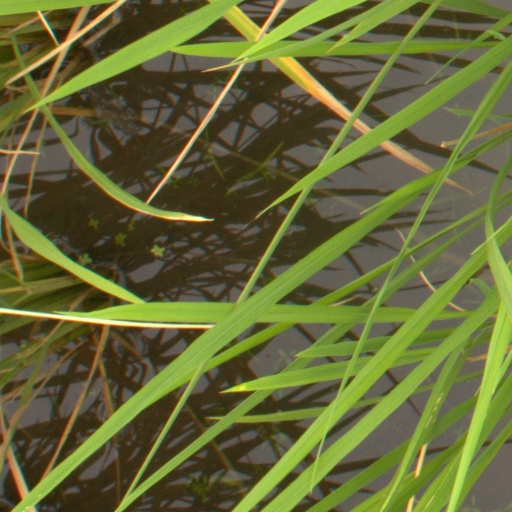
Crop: rice